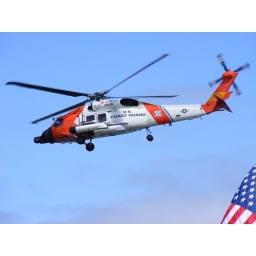
Just showing off their machine near the Columbia river maritime museum